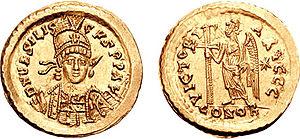
Armatus ou Harmatus est un général byzantin ayant détenu le poste de magister militum sous les empereurs Léon Iᵉʳ, Basiliscus et Zénon de même que celui de consul en même temps que Basiliscus. Il joua un rôle important dans la révolte de Basiliscus contre Zénon et dans sa chute subséquente.
Cette page concerne l'année 475 du calendrier julien.